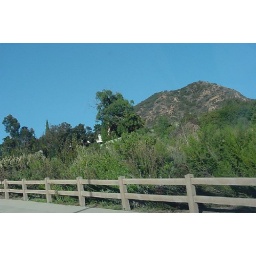
Not a cloud in the sky today thanks to rain yesterday and lots of wind today.